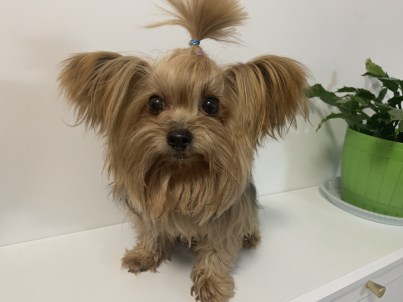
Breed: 340-n000120-Yorkshire_terrier